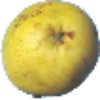
Label: pear_monster